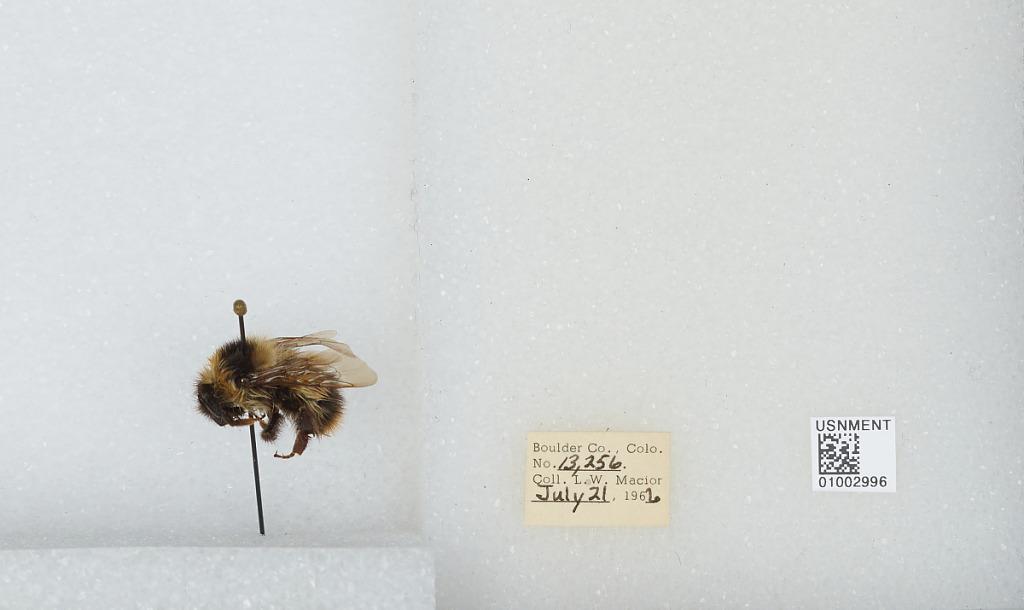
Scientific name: Bombus (Alpinobombus) balteatus Dahlbom
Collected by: L. Macior
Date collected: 1966-7-21
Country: United States
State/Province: Colorado
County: Boulder
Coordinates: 40.0275, -105.252